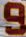
Number: 9